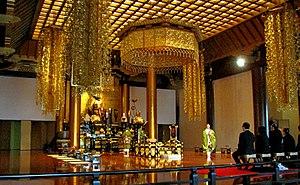
Le San'en-zan Zōjō-ji est un temple bouddhiste situé dans le quartier de Shiba, Minato-ku, à Tokyo au Japon.